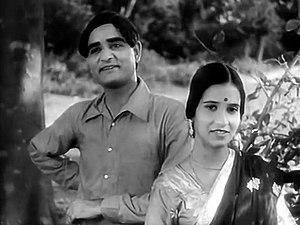
Jamuna et K.L. Saigal dans Devdas (version hindi) (1935)
Devdas est un film indien en hindi réalisé par P.C. Barua en 1935. Il s'agit de la seconde des trois adaptations cinématographiques de la nouvelle éponyme de Sarat Chandra Chatterjee produite par le studio New Theatres en 1935. La première, en bengali, également réalisée par P.C. Barua, est sortie quelques mois auparavant. P.V. Rao réalise la troisième adaptation en tamoul qui sort dans la présidence de Madras en 1937.